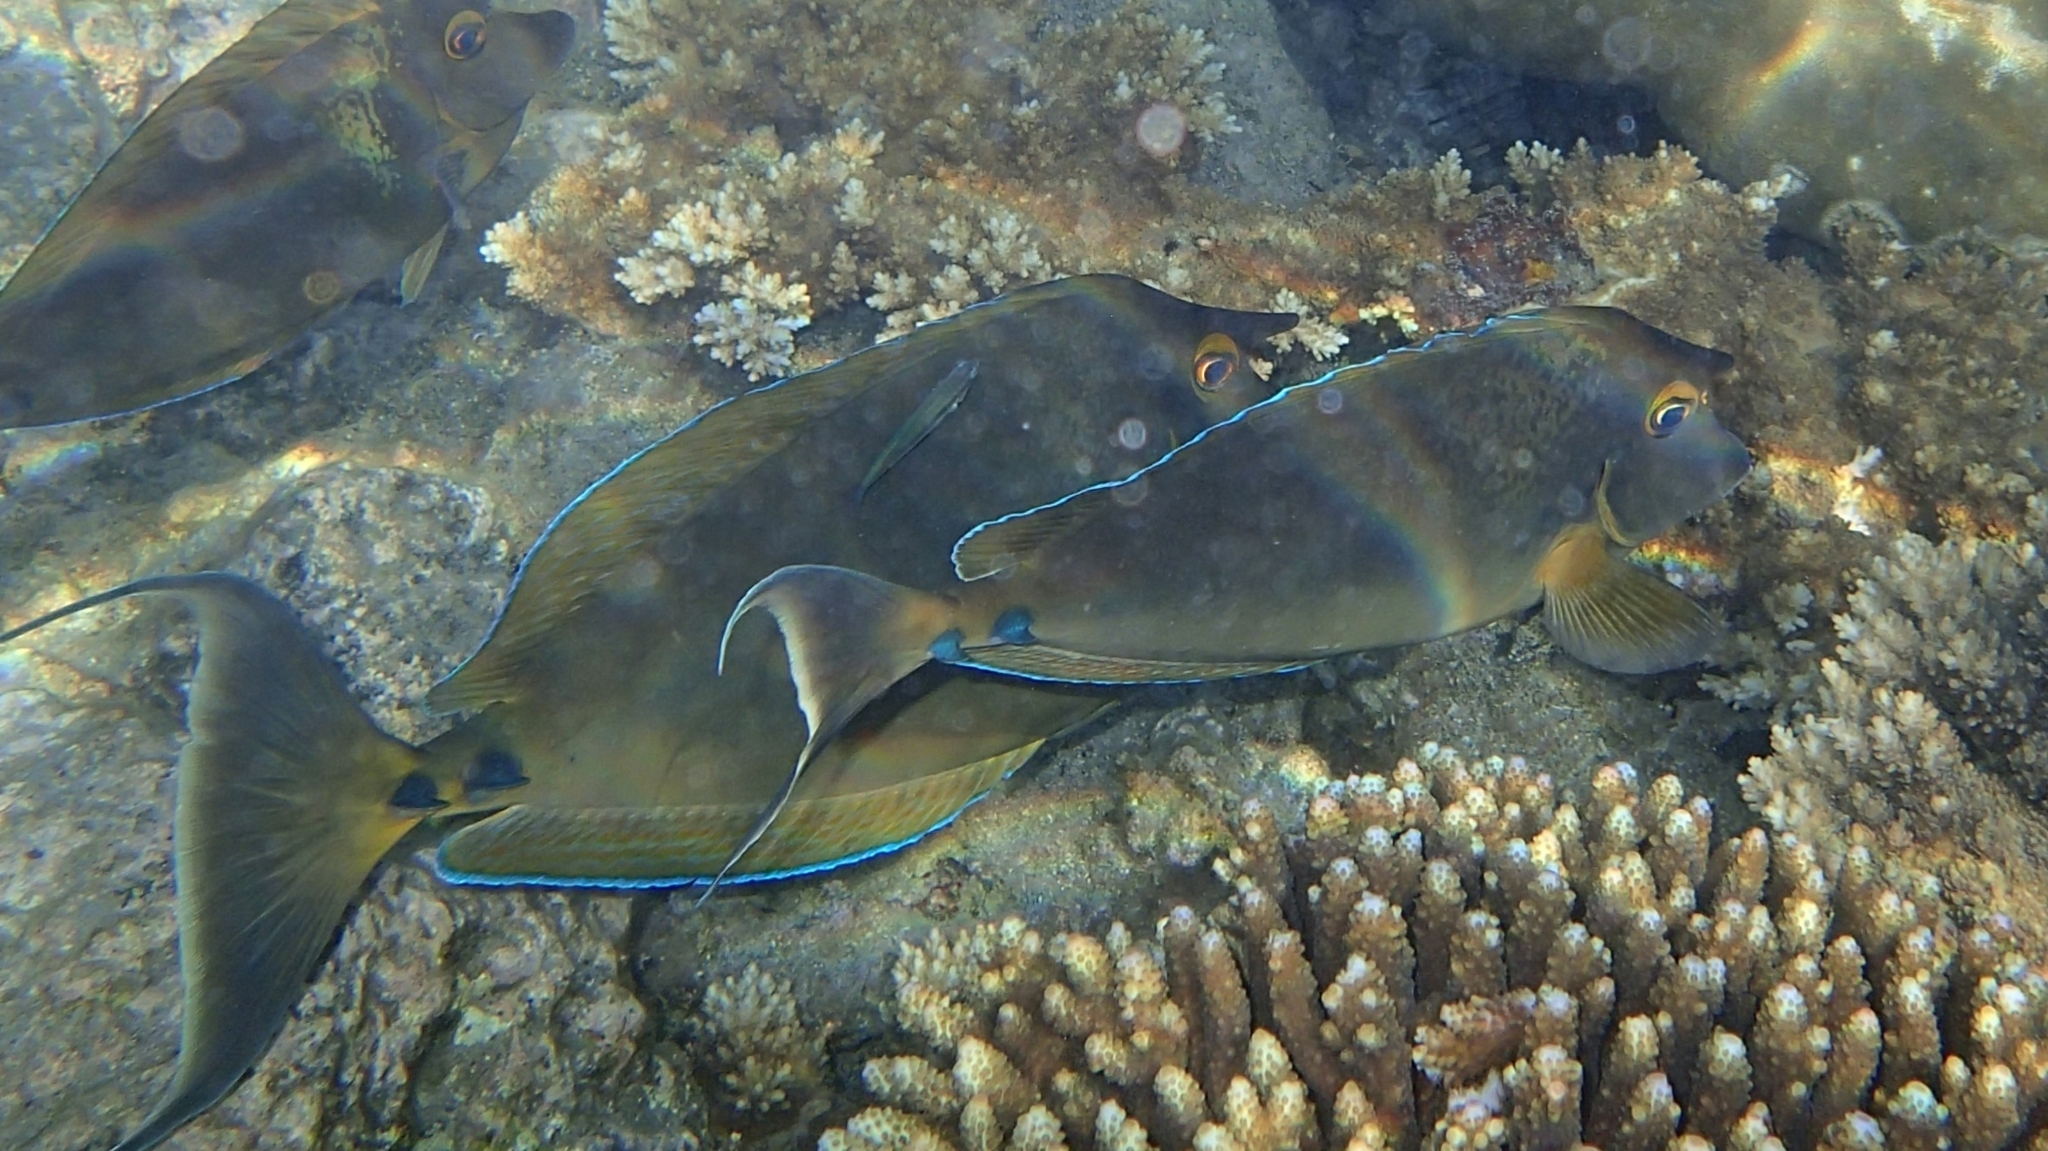
Naso unicornis (Bluespine Unicornfish)